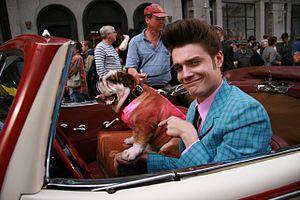
Maxime Alexandrovitch Matveïev, né le 28 juillet 1982 à Svetly, dans l'oblast de Kaliningrad, est un acteur russe, devenu fort populaire depuis son apparition en 2008 dans le film Les Zazous. Il est marié à l'actrice Elizaveta Boïarskaïa, dont il a un fils, Andreï.